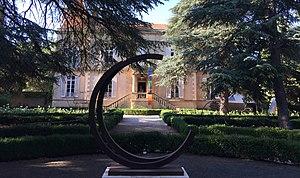
Château de Bosc, Domazan (30)
Le château de Bosc est une ancienne bâtisse du XIXᵉ siècle, situé dans le Gard, commune de Domazan, entre Nîmes et Avignon.